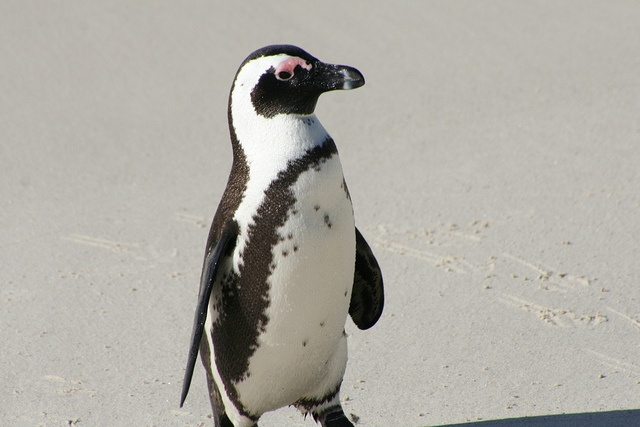
A black and white penguin stands in the sun
a little penguin standing on the sand looking at something
a penguin standing and staring on so much snow
The little penguin is black and white with pink near the eye.
A pengin is standing alone on a beach.